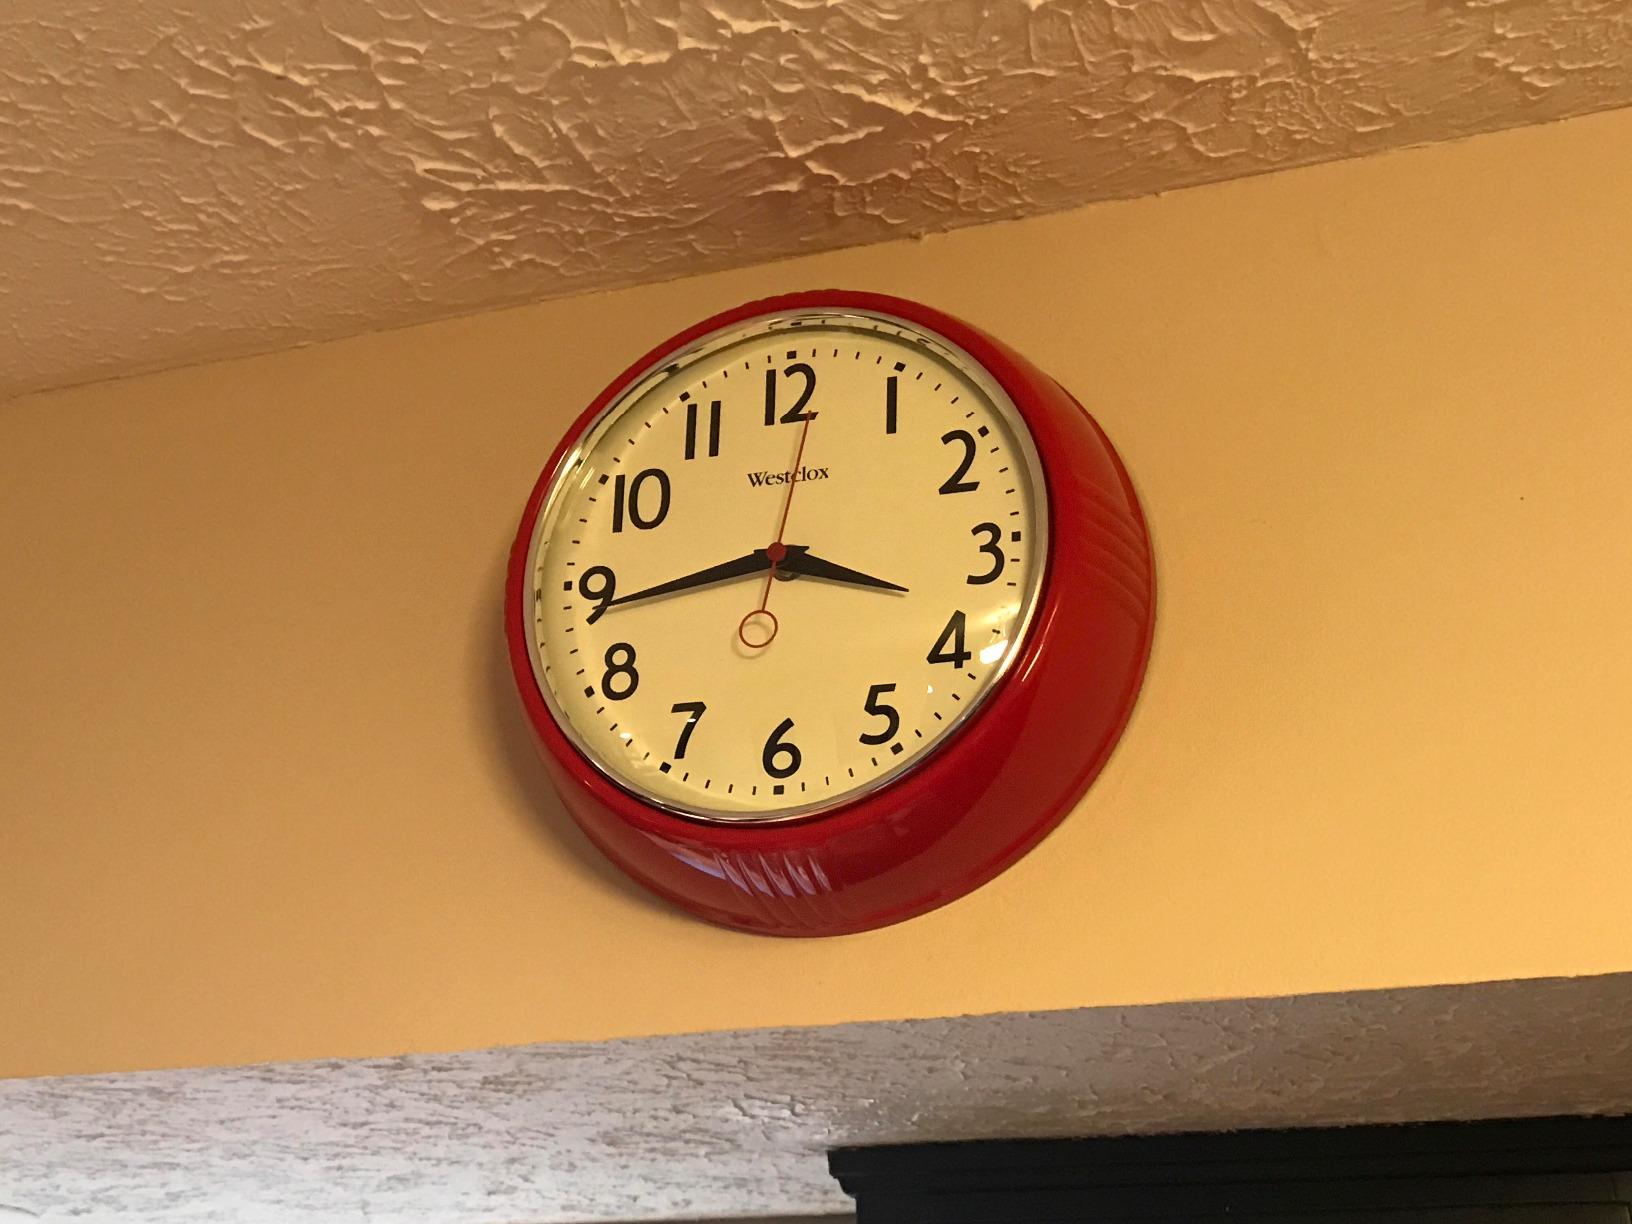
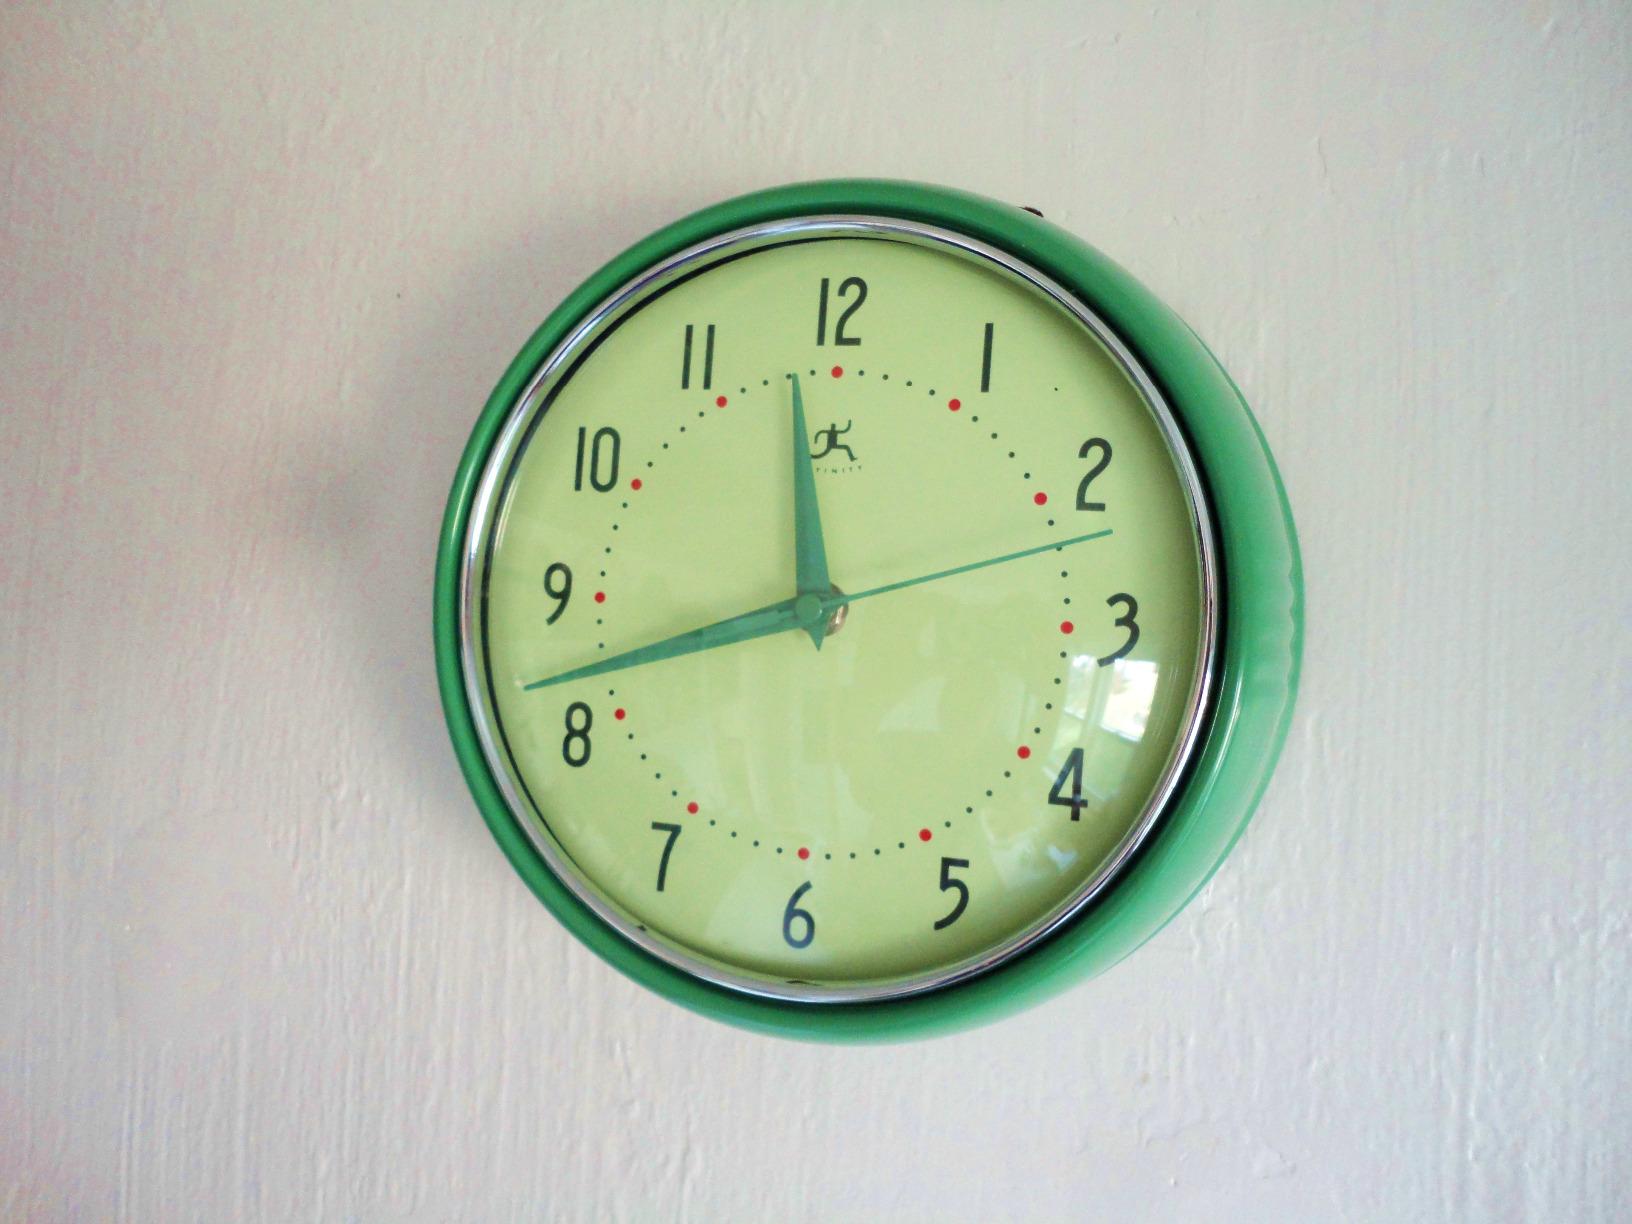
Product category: clock
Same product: no